The Tower of Druaga

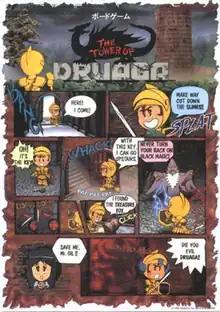
Japanese promotional flyer

is a 1984 action role-playing maze video game developed and published by Namco for arcades. Controlling the golden-armored knight Gilgamesh, the player is tasked with scaling 60 floors of the titular tower in an effort to rescue the maiden Ki from Druaga, a demon with eight arms and four legs, who plans to use an artifact known as the Blue Crystal Rod to enslave all of mankind. It ran on the Namco Super Pac-Man arcade hardware, modified with a horizontal-scrolling video system used in "Mappy".